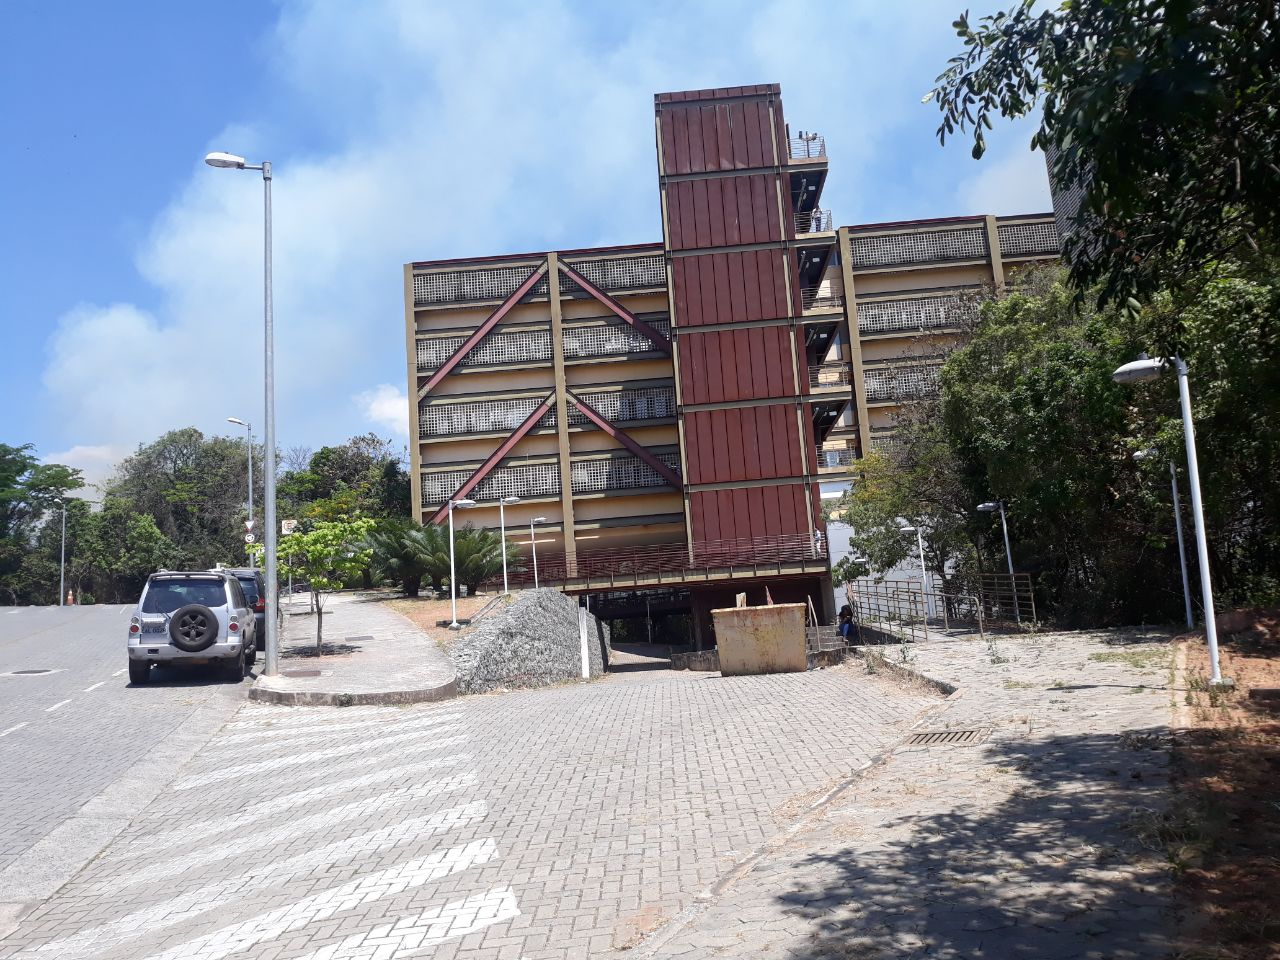
Fire: no
Smoke: yes